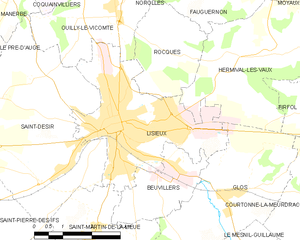
Lisieux
Kort over kommunen
Kort over kommunen
Lisieux er en kommune i Calvados-departementet i Basse-Normandie regionen i det nordvestlige Frankrig.